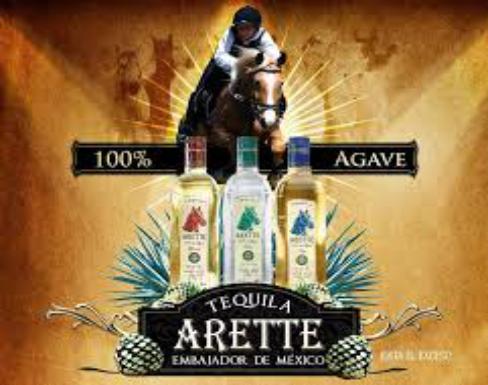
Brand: Arette
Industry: Food